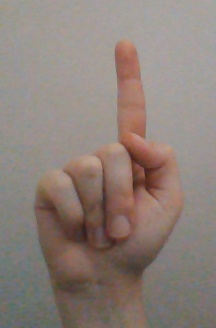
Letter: bb